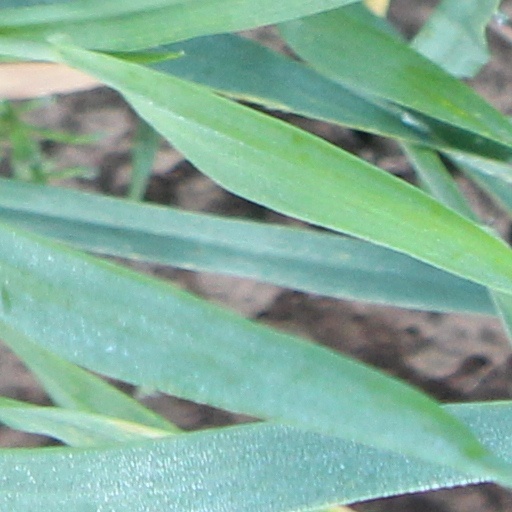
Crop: wheat